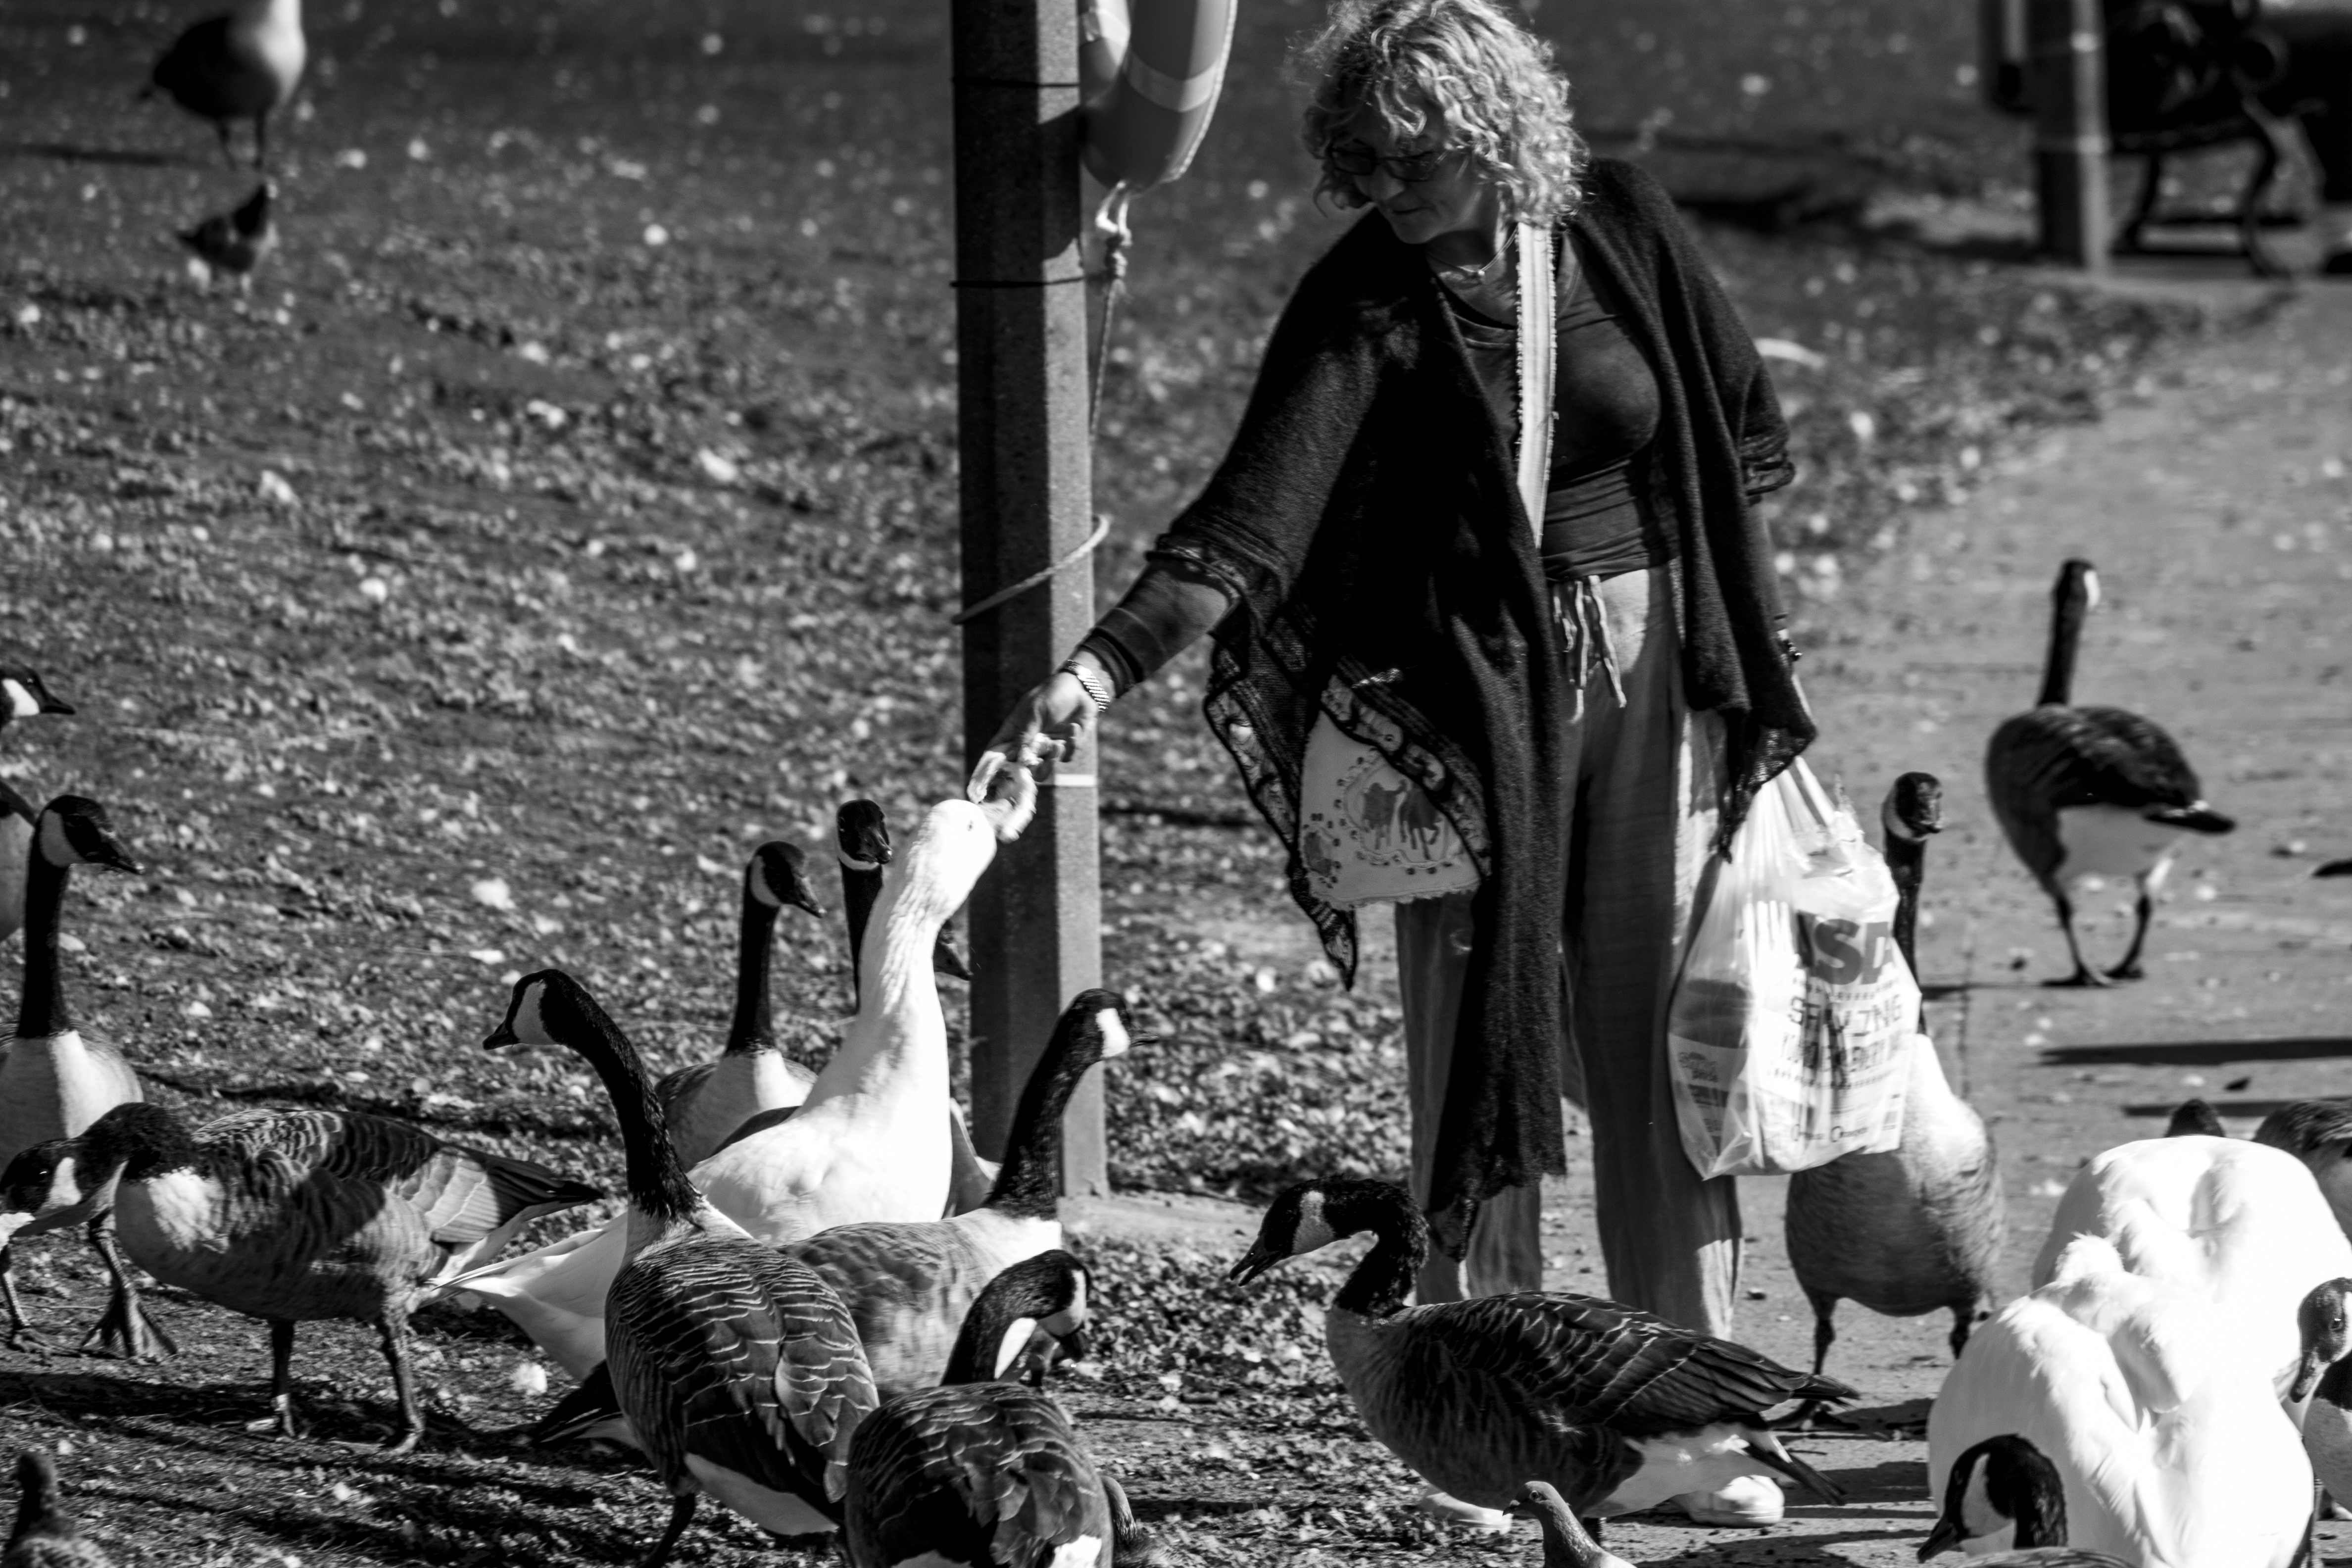
black and white, people, crowd, wildlife, black, monochrome, uk, birds, blackandwhite, swans, geese, ducks, strangers, peterborough, monochrome photography